The Wolves (1956 film)

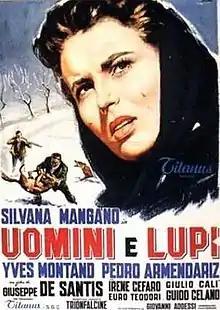

The Wolves is a 1956 Italian neorealistic drama film directed by Giuseppe De Santis.